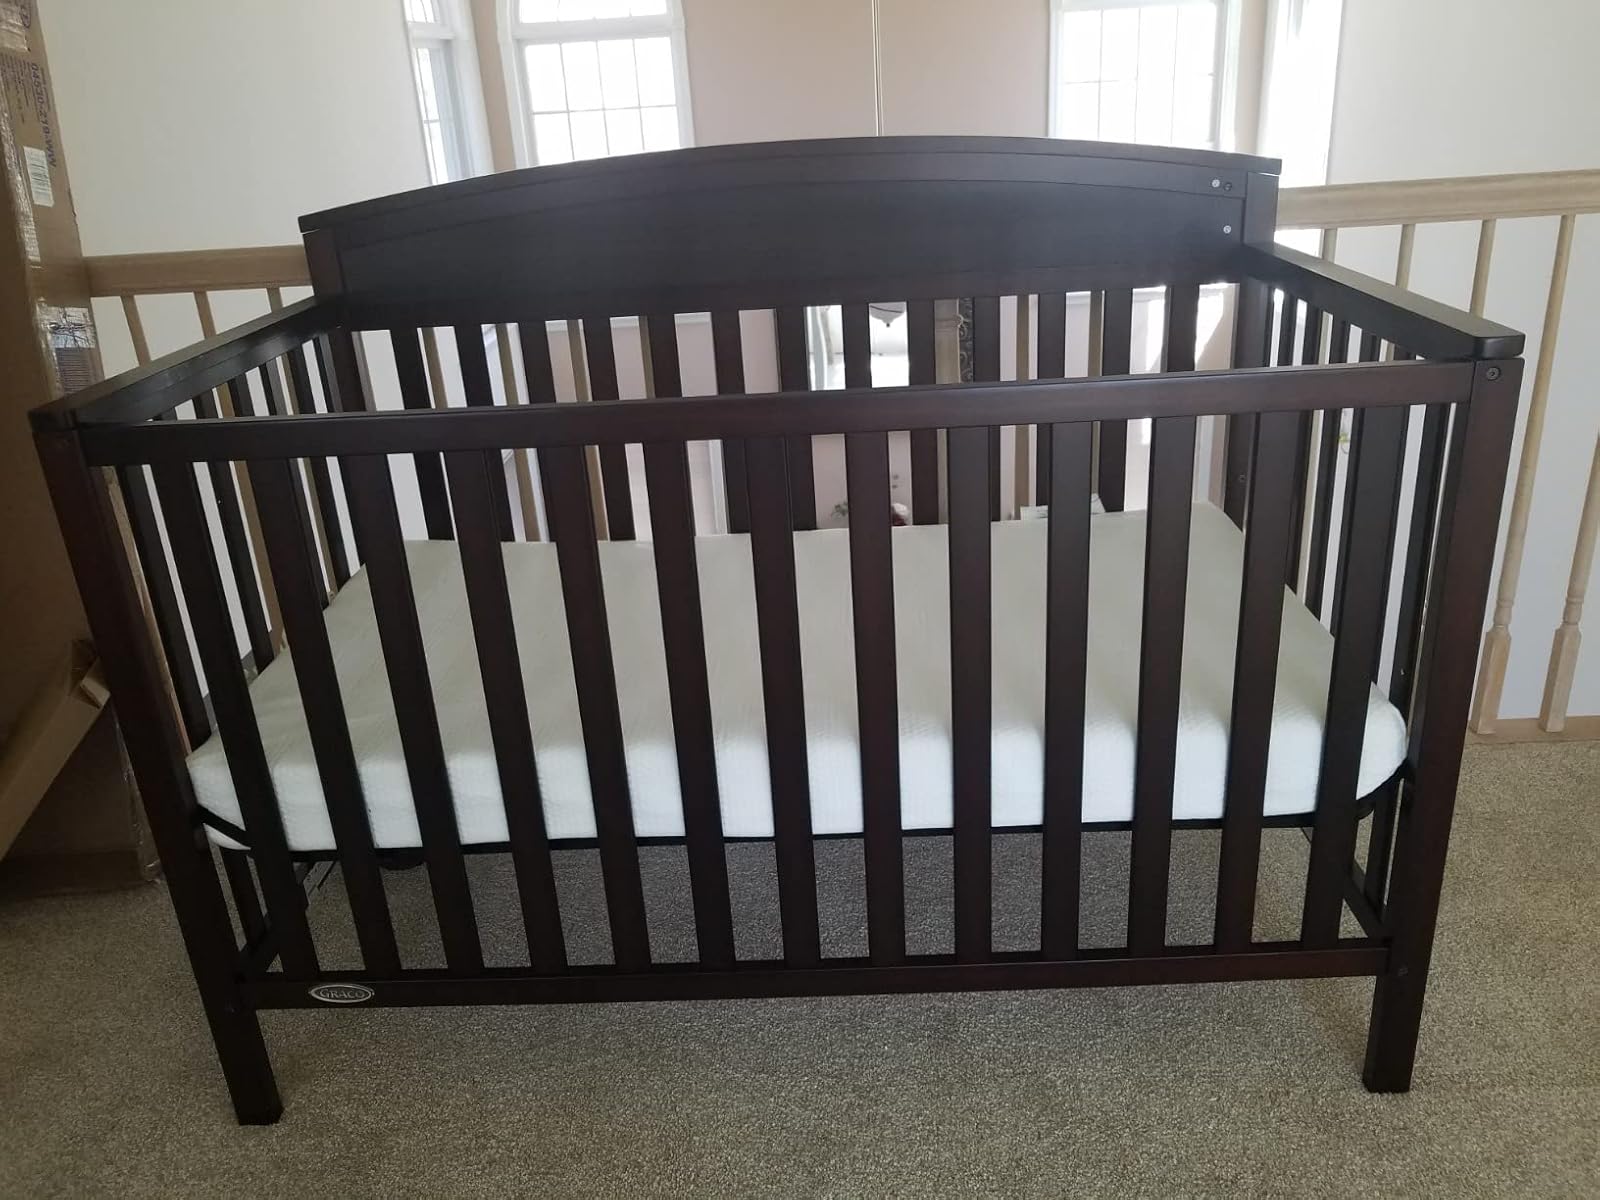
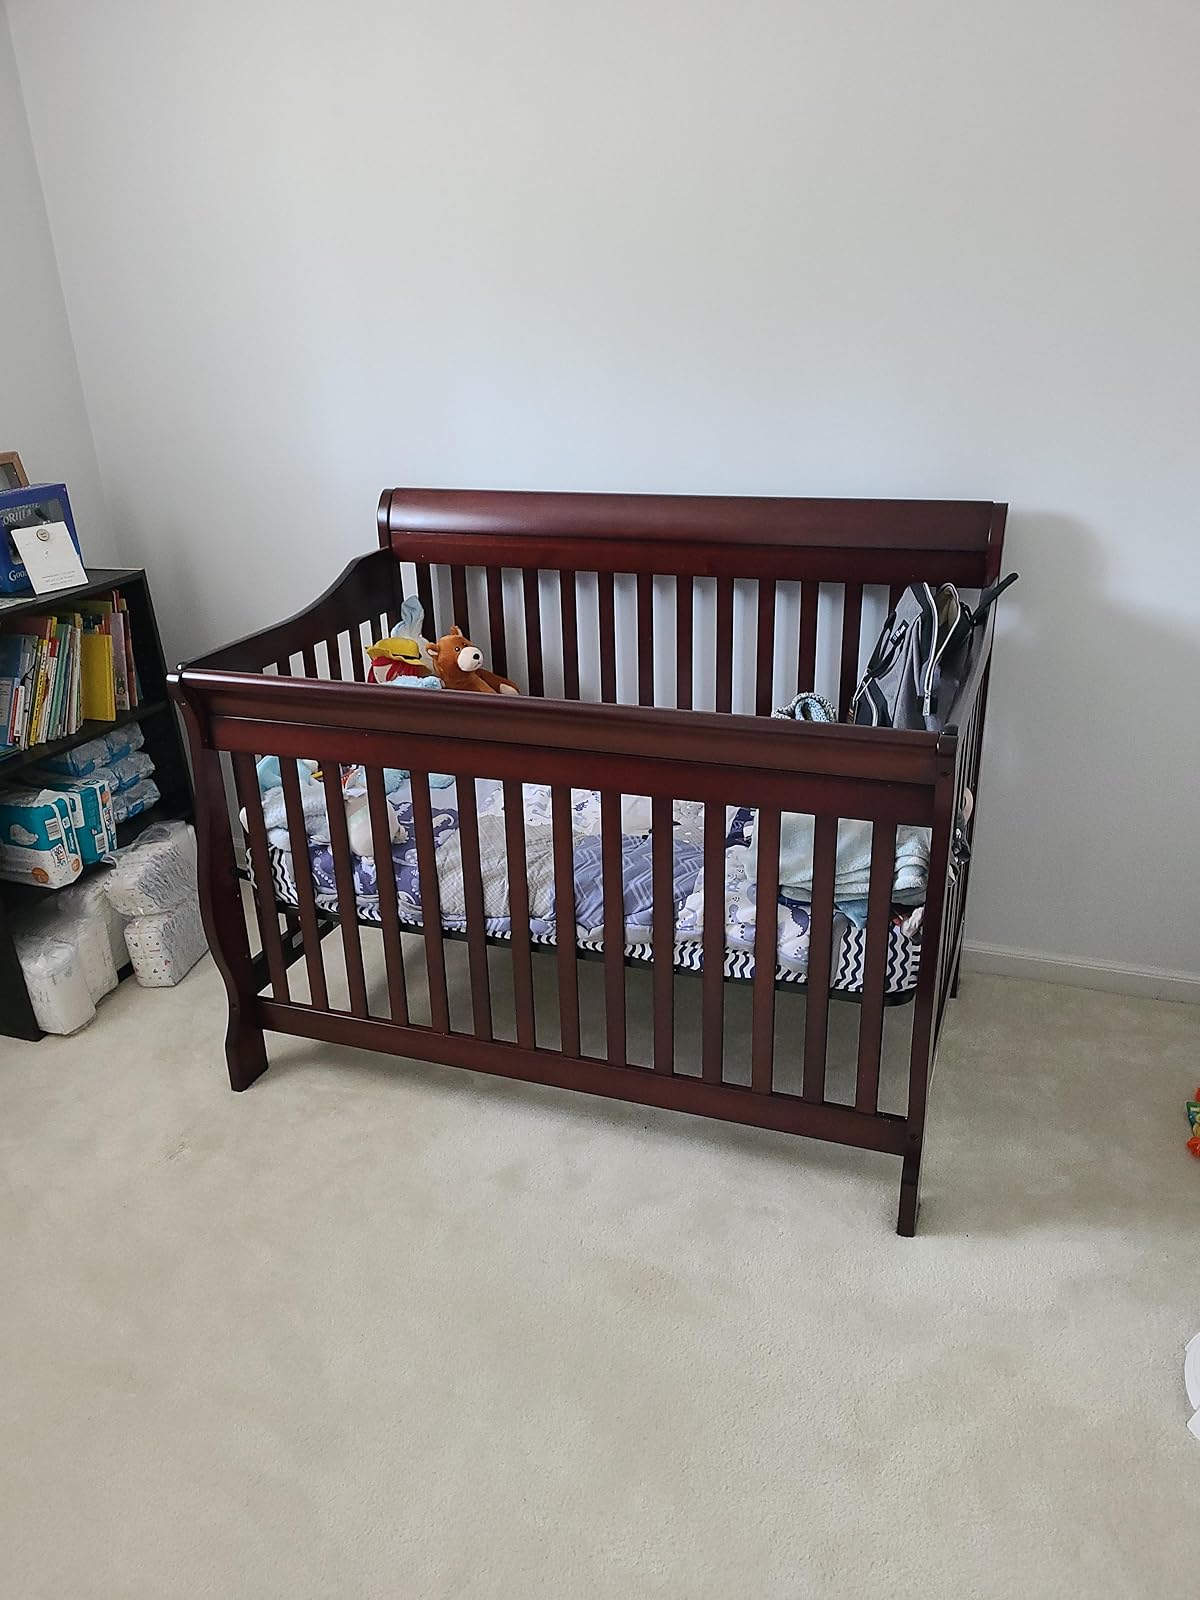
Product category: products_crib
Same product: no